Telfer School of Management

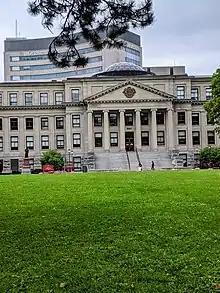

The Telfer School of Management is a business school located at the University of Ottawa in Ottawa, Ontario, Canada. The school is named in honour of one university alumnus, Ian Telfer (MBA 1976), who made a significant donation to the University of Ottawa. The donation of $25 million to the school's business program was the largest donation in Canadian history to be given to a business school, until Steven Smith's donation of $50 Million to the Queen's University Smith School of Business.